WEC Le Mans

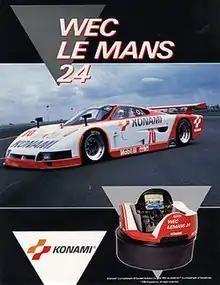

WEC Le Mans, known as in Japan, is a racing simulation video game released in arcades by Konami in 1986. It was the first racing video game to depict the 24 Hours of Le Mans World Endurance Championship (WEC). The Lap of Le Mans is split up into three sections, during which the time of day changes from day to dusk, dusk to night, and night to dawn.